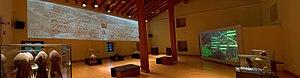
Zerain en basque ou Ceráin en espagnol est une commune du Guipuscoa dans la communauté autonome du Pays basque en Espagne.